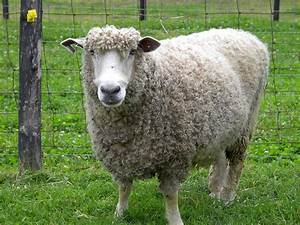
Label: pecora